Humphrey Marshall (politician)

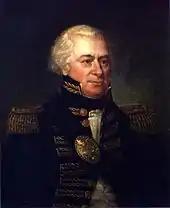
James Wilkinson, accused by Marshall of conspiring with Spain

Around 1786, Marshall gained public attention by expressing his suspicions about James Wilkinson's negotiations with Spain for free use of the Mississippi River and the possibility of Kentucky's secession from the United States to affiliate with Spanish possessions. For the remainder of his life, he vigorously opposed Wilkinson and anyone else he suspected of being involved with the Spanish Conspiracy.